Sindh

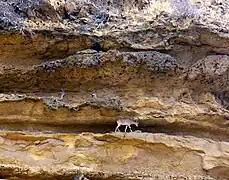
Sindh ibex in Kirthar National Park

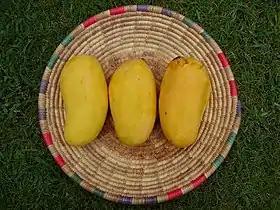
Sindhri is among top 10 mango varieties in the world.

Sindh is in the western corner of South Asia, bordering the Iranian plateau in the west. Geographically it is the third largest province of Pakistan, stretching about from north to south and (extreme) or (average) from east to west, with an area of of Pakistani territory. Sindh is bounded by the Thar Desert to the east, the Kirthar Mountains to the west and the Arabian Sea and Rann of Kutch to the south. In the centre is a fertile plain along the Indus River.